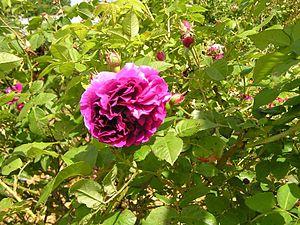
Rosa gallica, le rosier de France ou rosier de Provins, est une espèce de rosier originaire d'Europe centrale et méridionale et d'Asie mineure de la Turquie au Caucase.
Louis Joseph Ghislain Parmentier, né le 9 août 1782 à Enghien, aux Pays-Bas autrichiens, décédé le 1ᵉʳ avril 1847 à Bruxelles, est un botaniste et rosiériste belge.